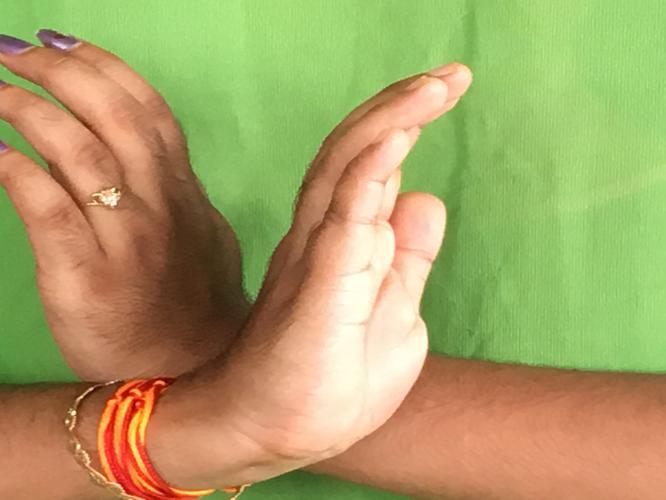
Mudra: Nagabandha
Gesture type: double_hand